Altiport

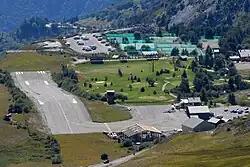
Alpe d'Huez Airport with sloped runway

An altiport is an aerodrome for small airplanes and helicopters, situated on or within mountainous terrain. Altiports are generally characterized by having a runway with an atypical slope to fit in the local topography. Ultimately, this slope helps aircraft decelerating when landing and assists acceleration during takeoff. High altitude results in less lift available to aircraft wings, which requires aircraft to achieve higher speed at takeoff and landing. Such airfields with unusual physical characteristics are frequent in regions such as the French Alps, Himalayan regions, as well as Pacific islands.